Steffy Forrester

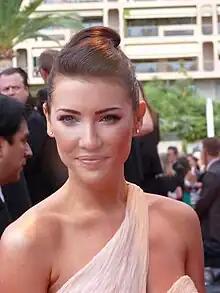
Jacqueline MacInnes Wood has portrayed Steffy since 2008.

From 1999 to 2003, Steffy and Phoebe were portrayed by various sets of identical twin child actors. Cameryn McNabb took over the role in 2003. From January to March 2004, Jordan Mella played Steffy. In April 2004, both roles were recast with Keaton and Kylie Rae Tyndall, and Steffy was rapidly aged. Kylie portrayed the role of Steffy until April 2005, when the role was recast with Alex Hoover, whose twin sister Addison Hoover took over the role of Phoebe. The Hoover twins were downgraded to recurring status in November 2005, and left the program the following year. In June 2006, former "Guiding Light" actress MacKenzie Mauzy took over the role of Phoebe upon the character's return, while Steffy was written out of the series.